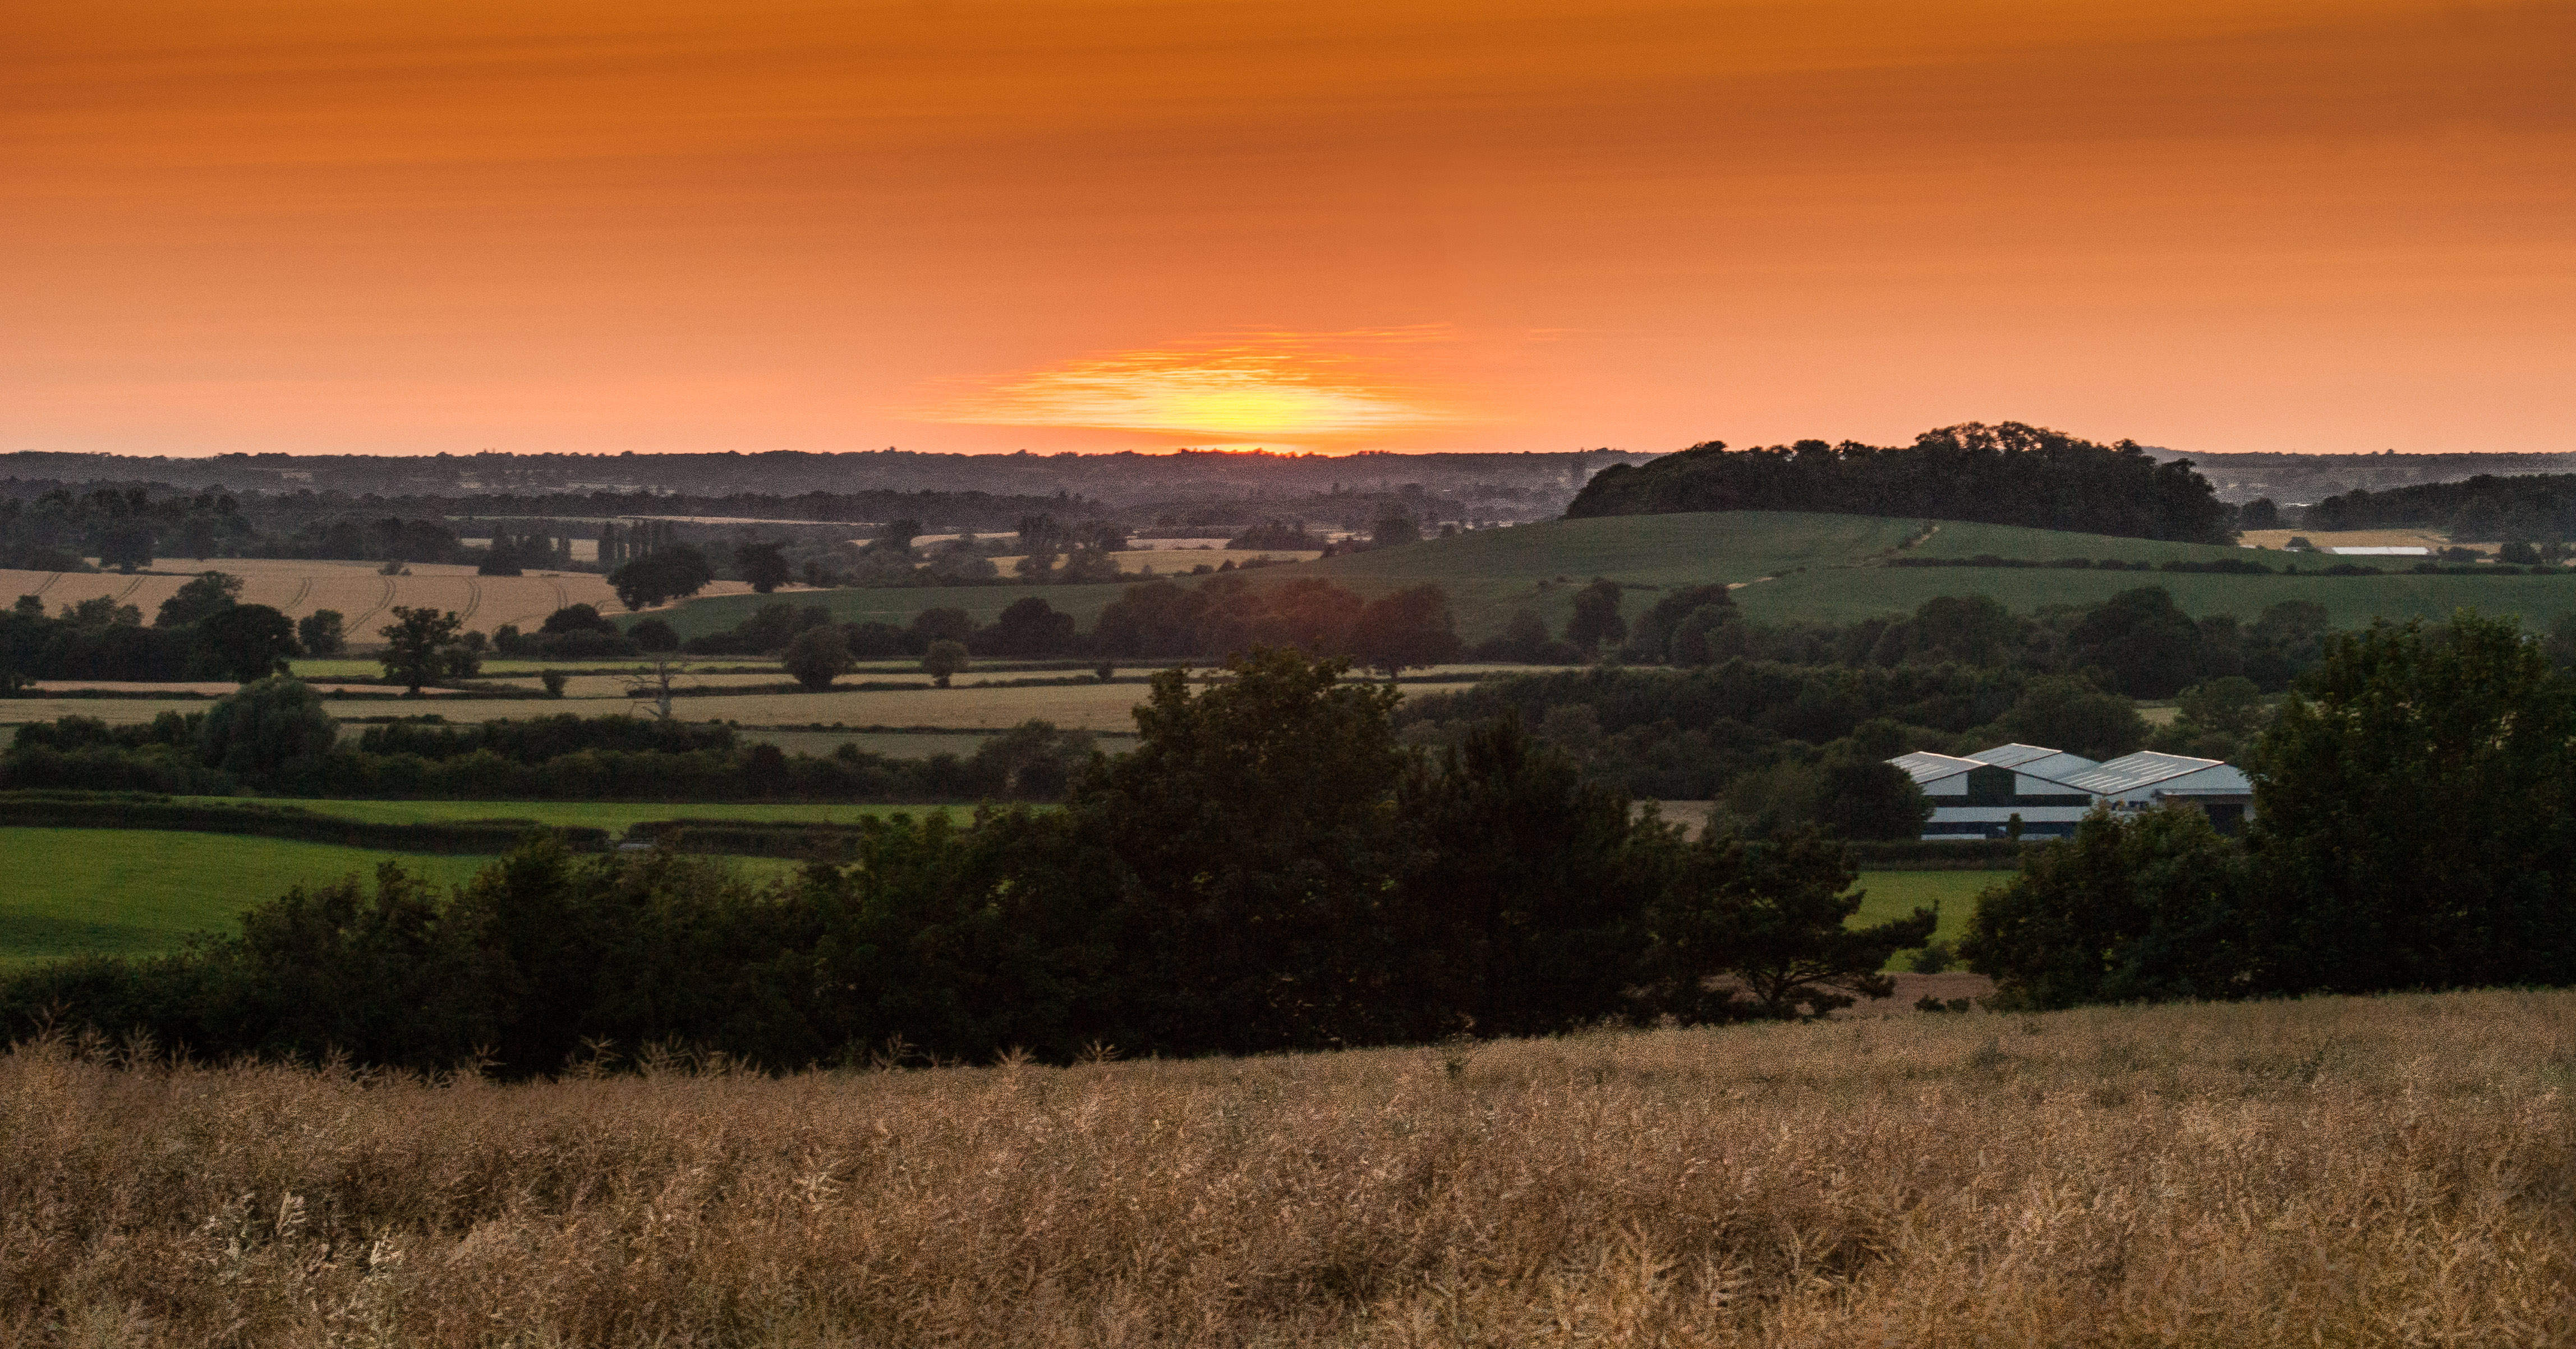
landscape, tree, grass, horizon, light, cloud, sun, sunrise, sunset, field, prairie, morning, hill, hour, dawn, dusk, evening, twilight, golden, blue, set, agriculture, plain, trees, sunny, hills, fields, warwickshire, hilly, chesterton, rural area, atmospheric phenomenon